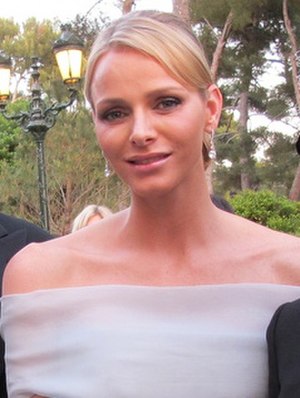
Charlène af Monaco
Fyrstinde Charlène af Monaco er en tidligere sydafrikansk rygcrawl-svømmerske, der er den nuværende fyrstinde af Monaco.